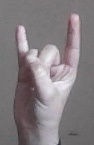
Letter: la